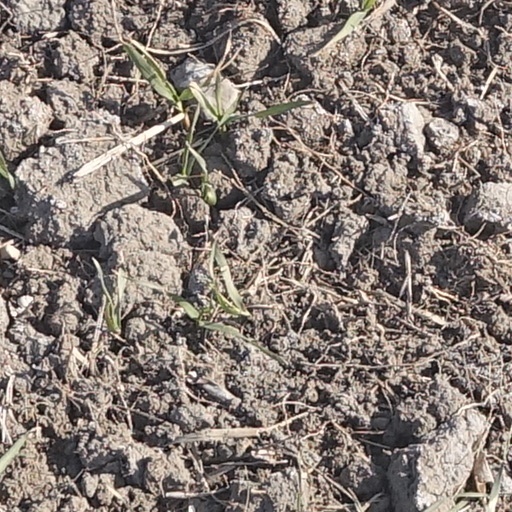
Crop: wheat